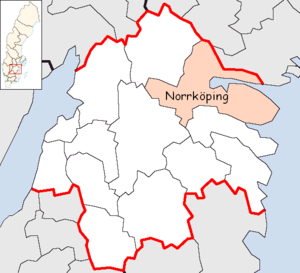
La commune de Norrköping est une commune suédoise du comté d'Östergötland. 135 679 personnes y vivent. Son siège se situe à Norrköping.